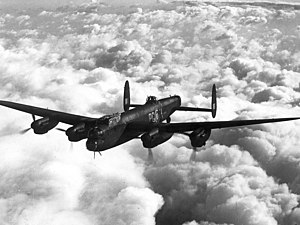
Rolls-Royce Merlin / Anvendelse
An inflight image of a four-engined bomber aircraft
Rolls-Royce Merlin er en britisk vandkølet 12-cylindret V-motor med 27 liter slagvolumen til anvendelse i fly. Rolls-Royce designede motoren som et privatfinansieret projekt, og startede den første prototype i 1933. Oprindeligt benævnt PV-12, blev den senere kaldt Merlin eftersom alle firmaets stempel-flymotorer var opkaldt efter rovfugle.